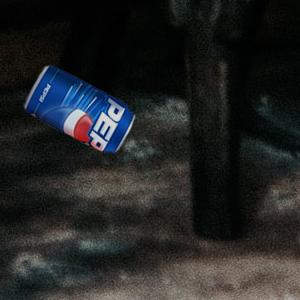
Label: cans